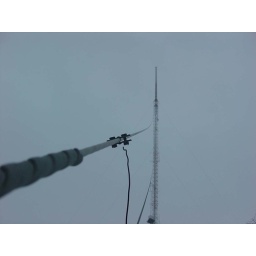
Broken guy wire ground on a television broadcast tower in Erie, PA.